Mount Hope Cemetery (Watertown, South Dakota)

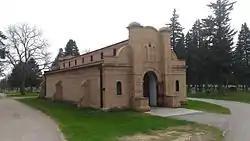
Mausoleum at Mount Hope Cemetery, April 2017

Mount Hope Cemetery is a municipal cemetery located at 11th Street East and 14th Avenue North, Watertown, South Dakota. Influenced by the 19th century rural cemetery movement, the 40-acres of land that would become the cemetery was purchased by the city from the Winona and St. Peter Railroad for $120. The earliest recorded burial was in 1881. As of April 2017, there have been about 12,300 interments at Mount Hope.